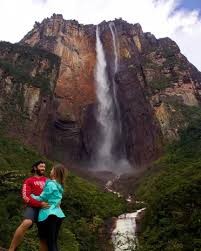
Landmark: Angel Falls